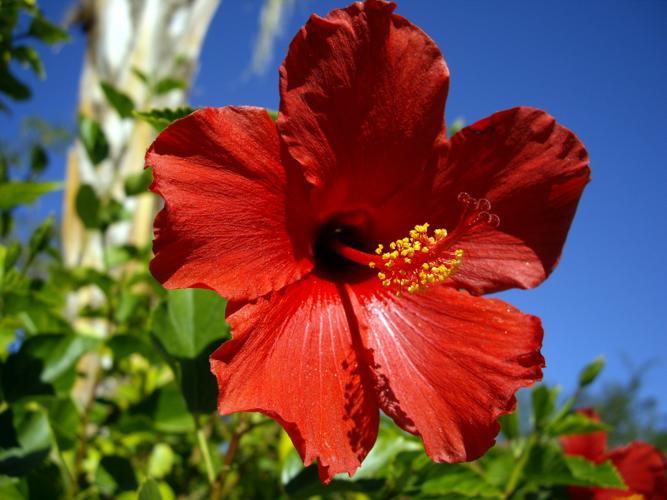
Label: hibiscus